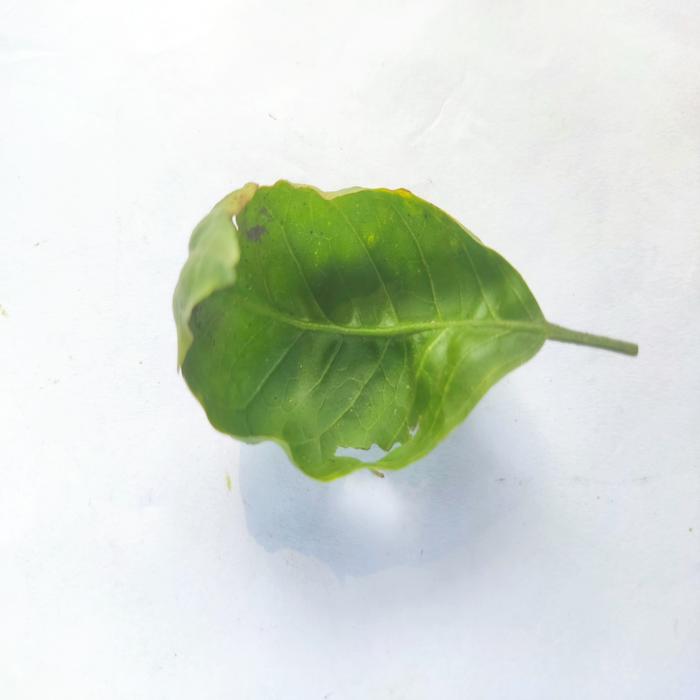
Crop: Aegle Marmelos
Leaf condition: Leaf_Curl